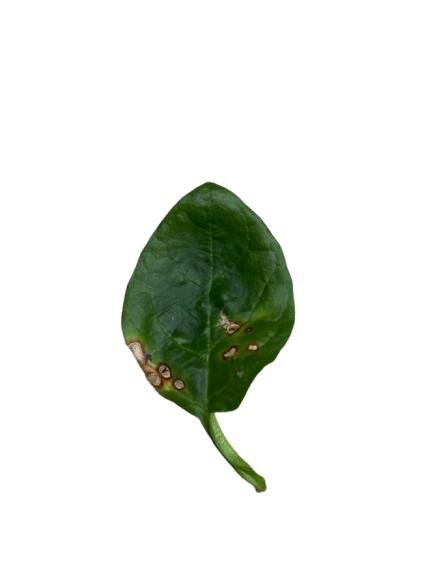
Label: Bacterial-Spot